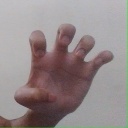
अक्षर: झ